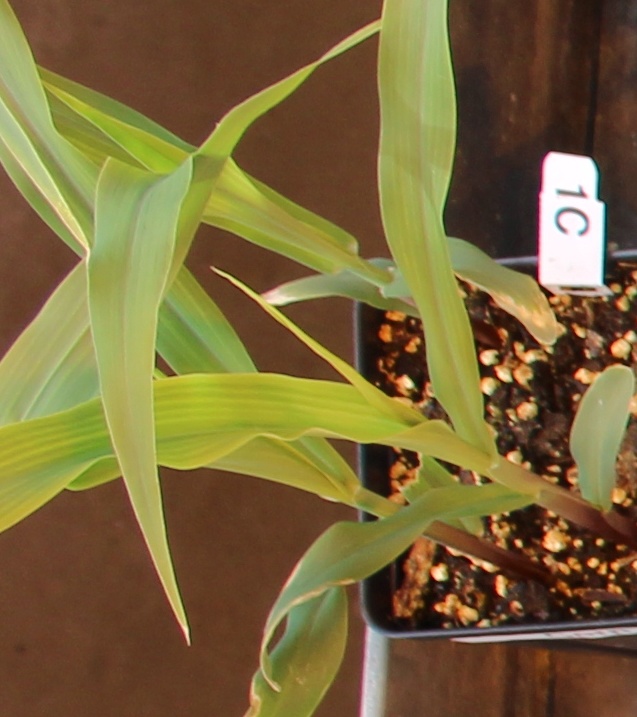
Label: Corn